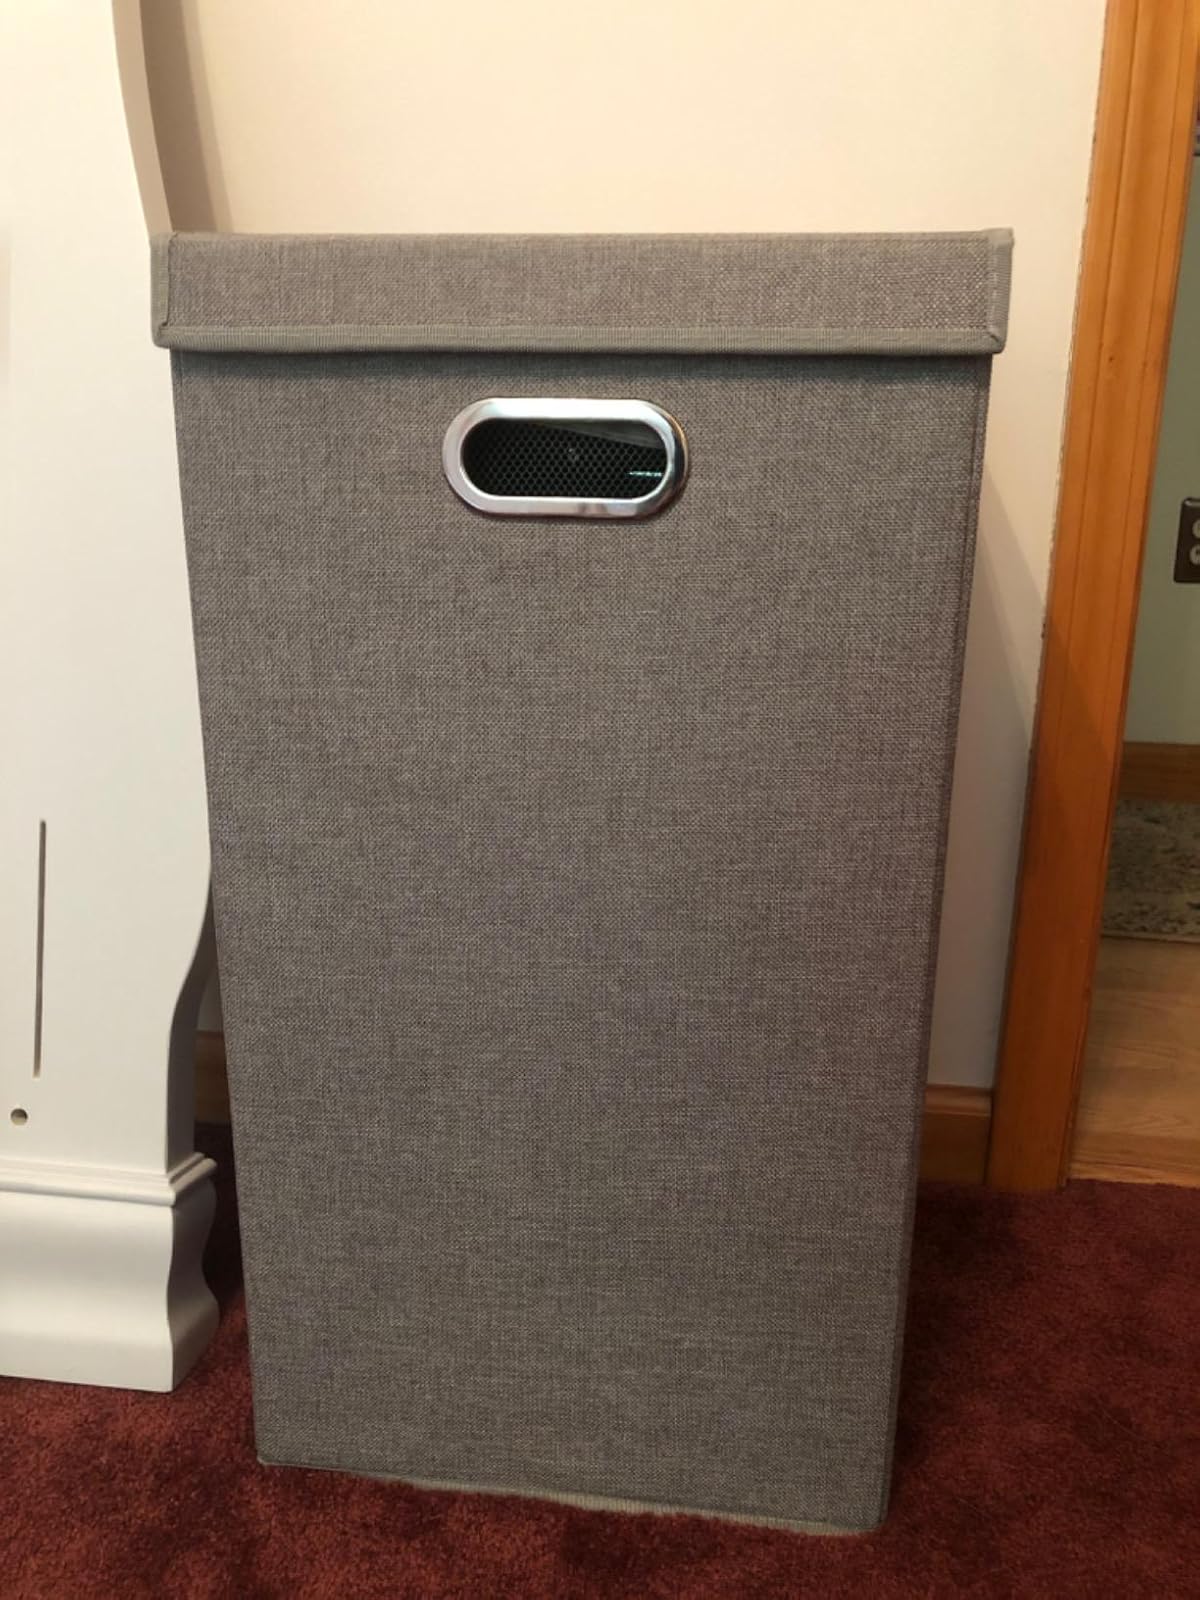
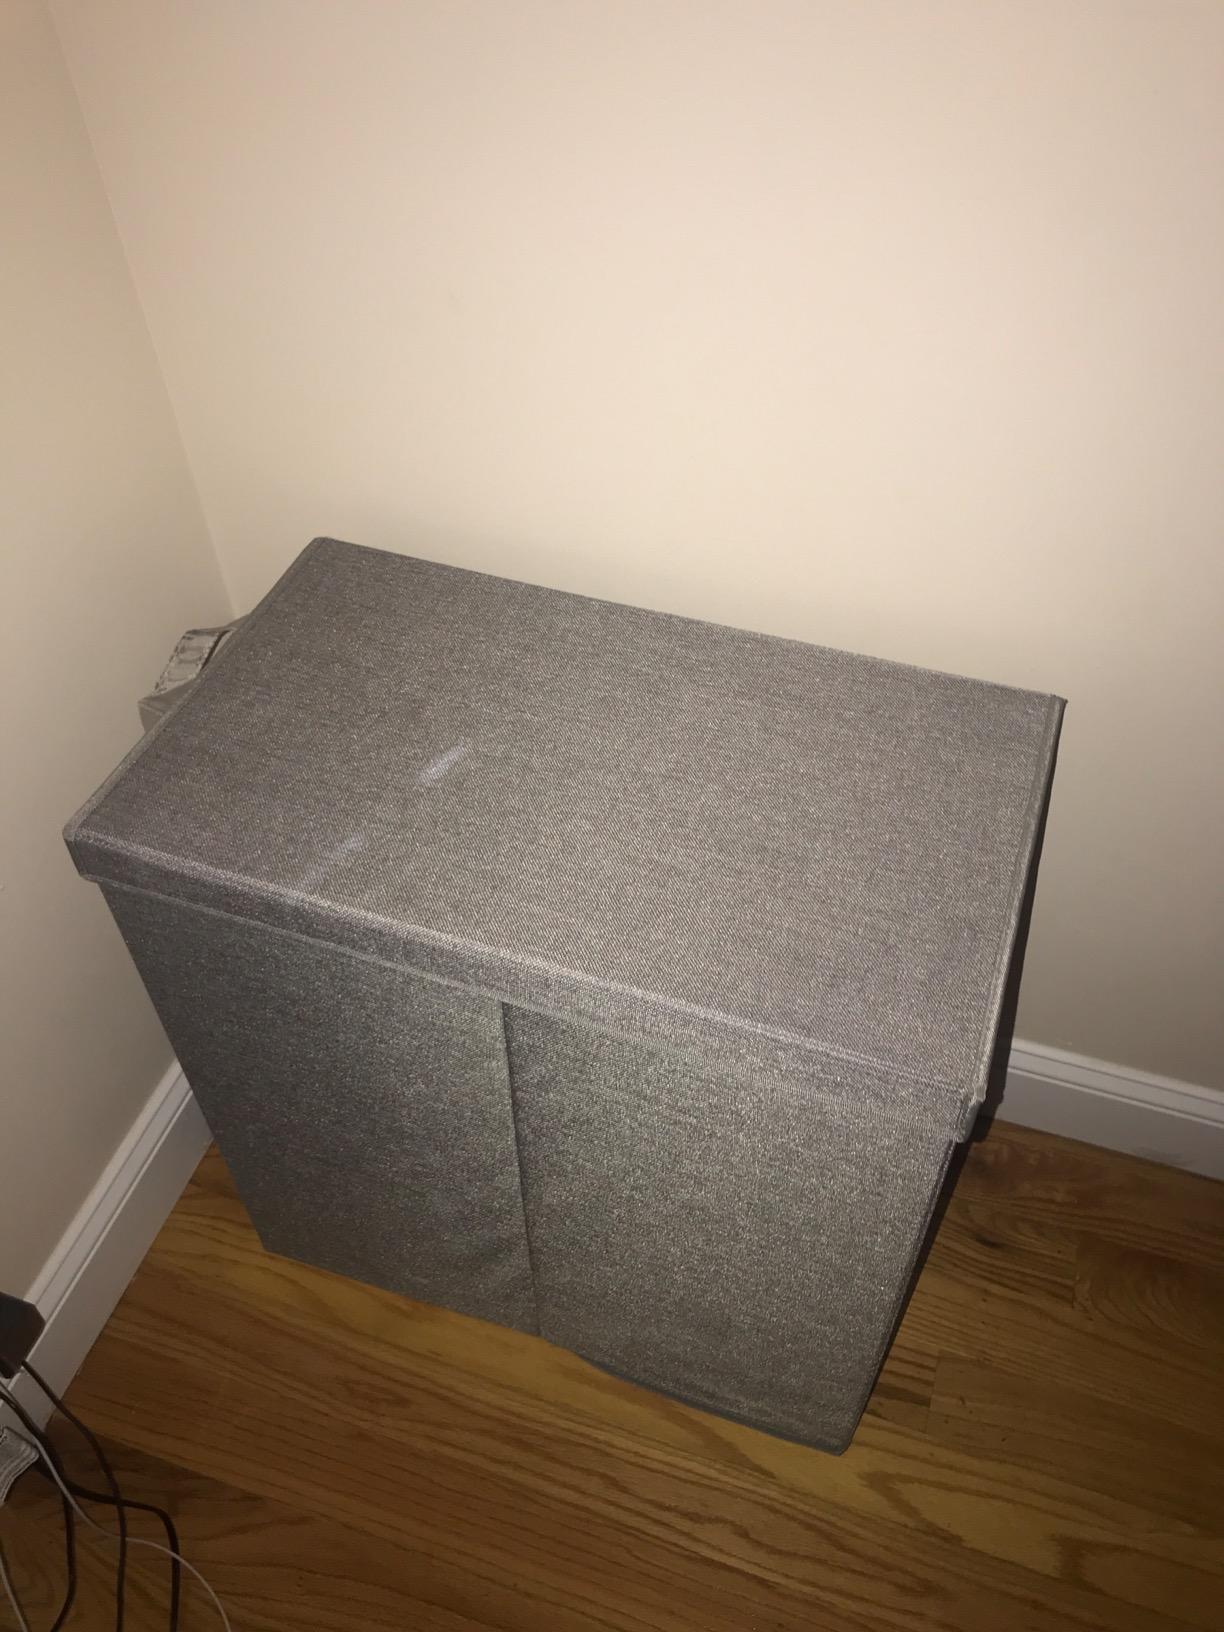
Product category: items_hamper
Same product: no